Karla (film)

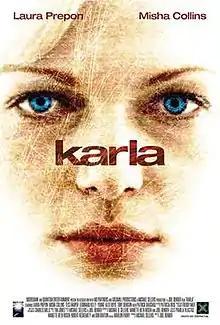
Theatrical release poster

Karla is a 2006 American psychological thriller film written and directed by Joel Bender, and co-written by Manette Rosen and Michael D. Sellers. It is based on the crimes of Canadian serial killers Paul Bernardo and Karla Homolka and stars Misha Collins and Laura Prepon as Bernardo and Homolka.